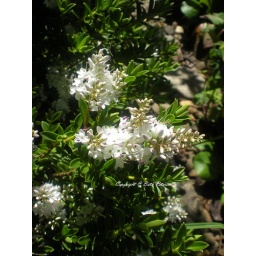
A stunning white flower in my backyard